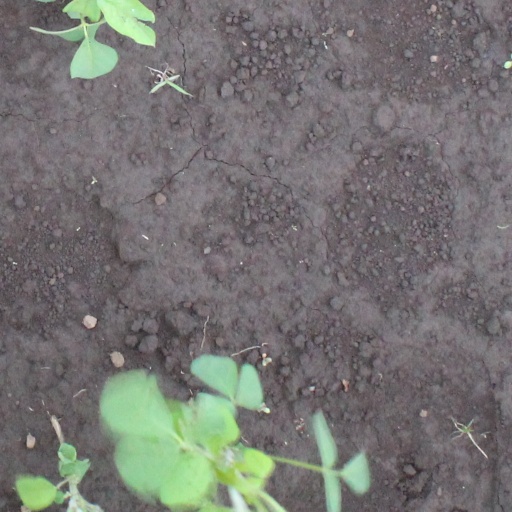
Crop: soybean